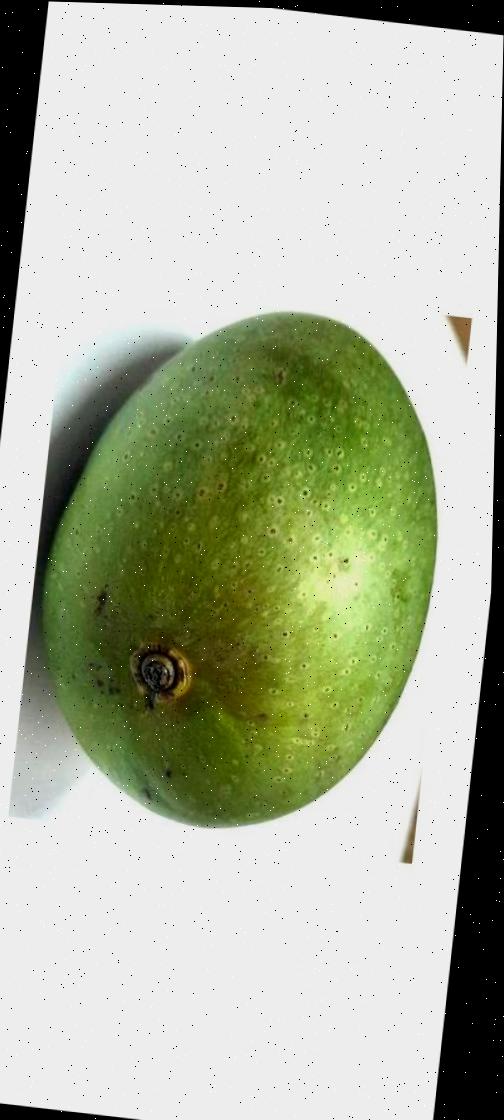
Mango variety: Ashshina Zhinuk